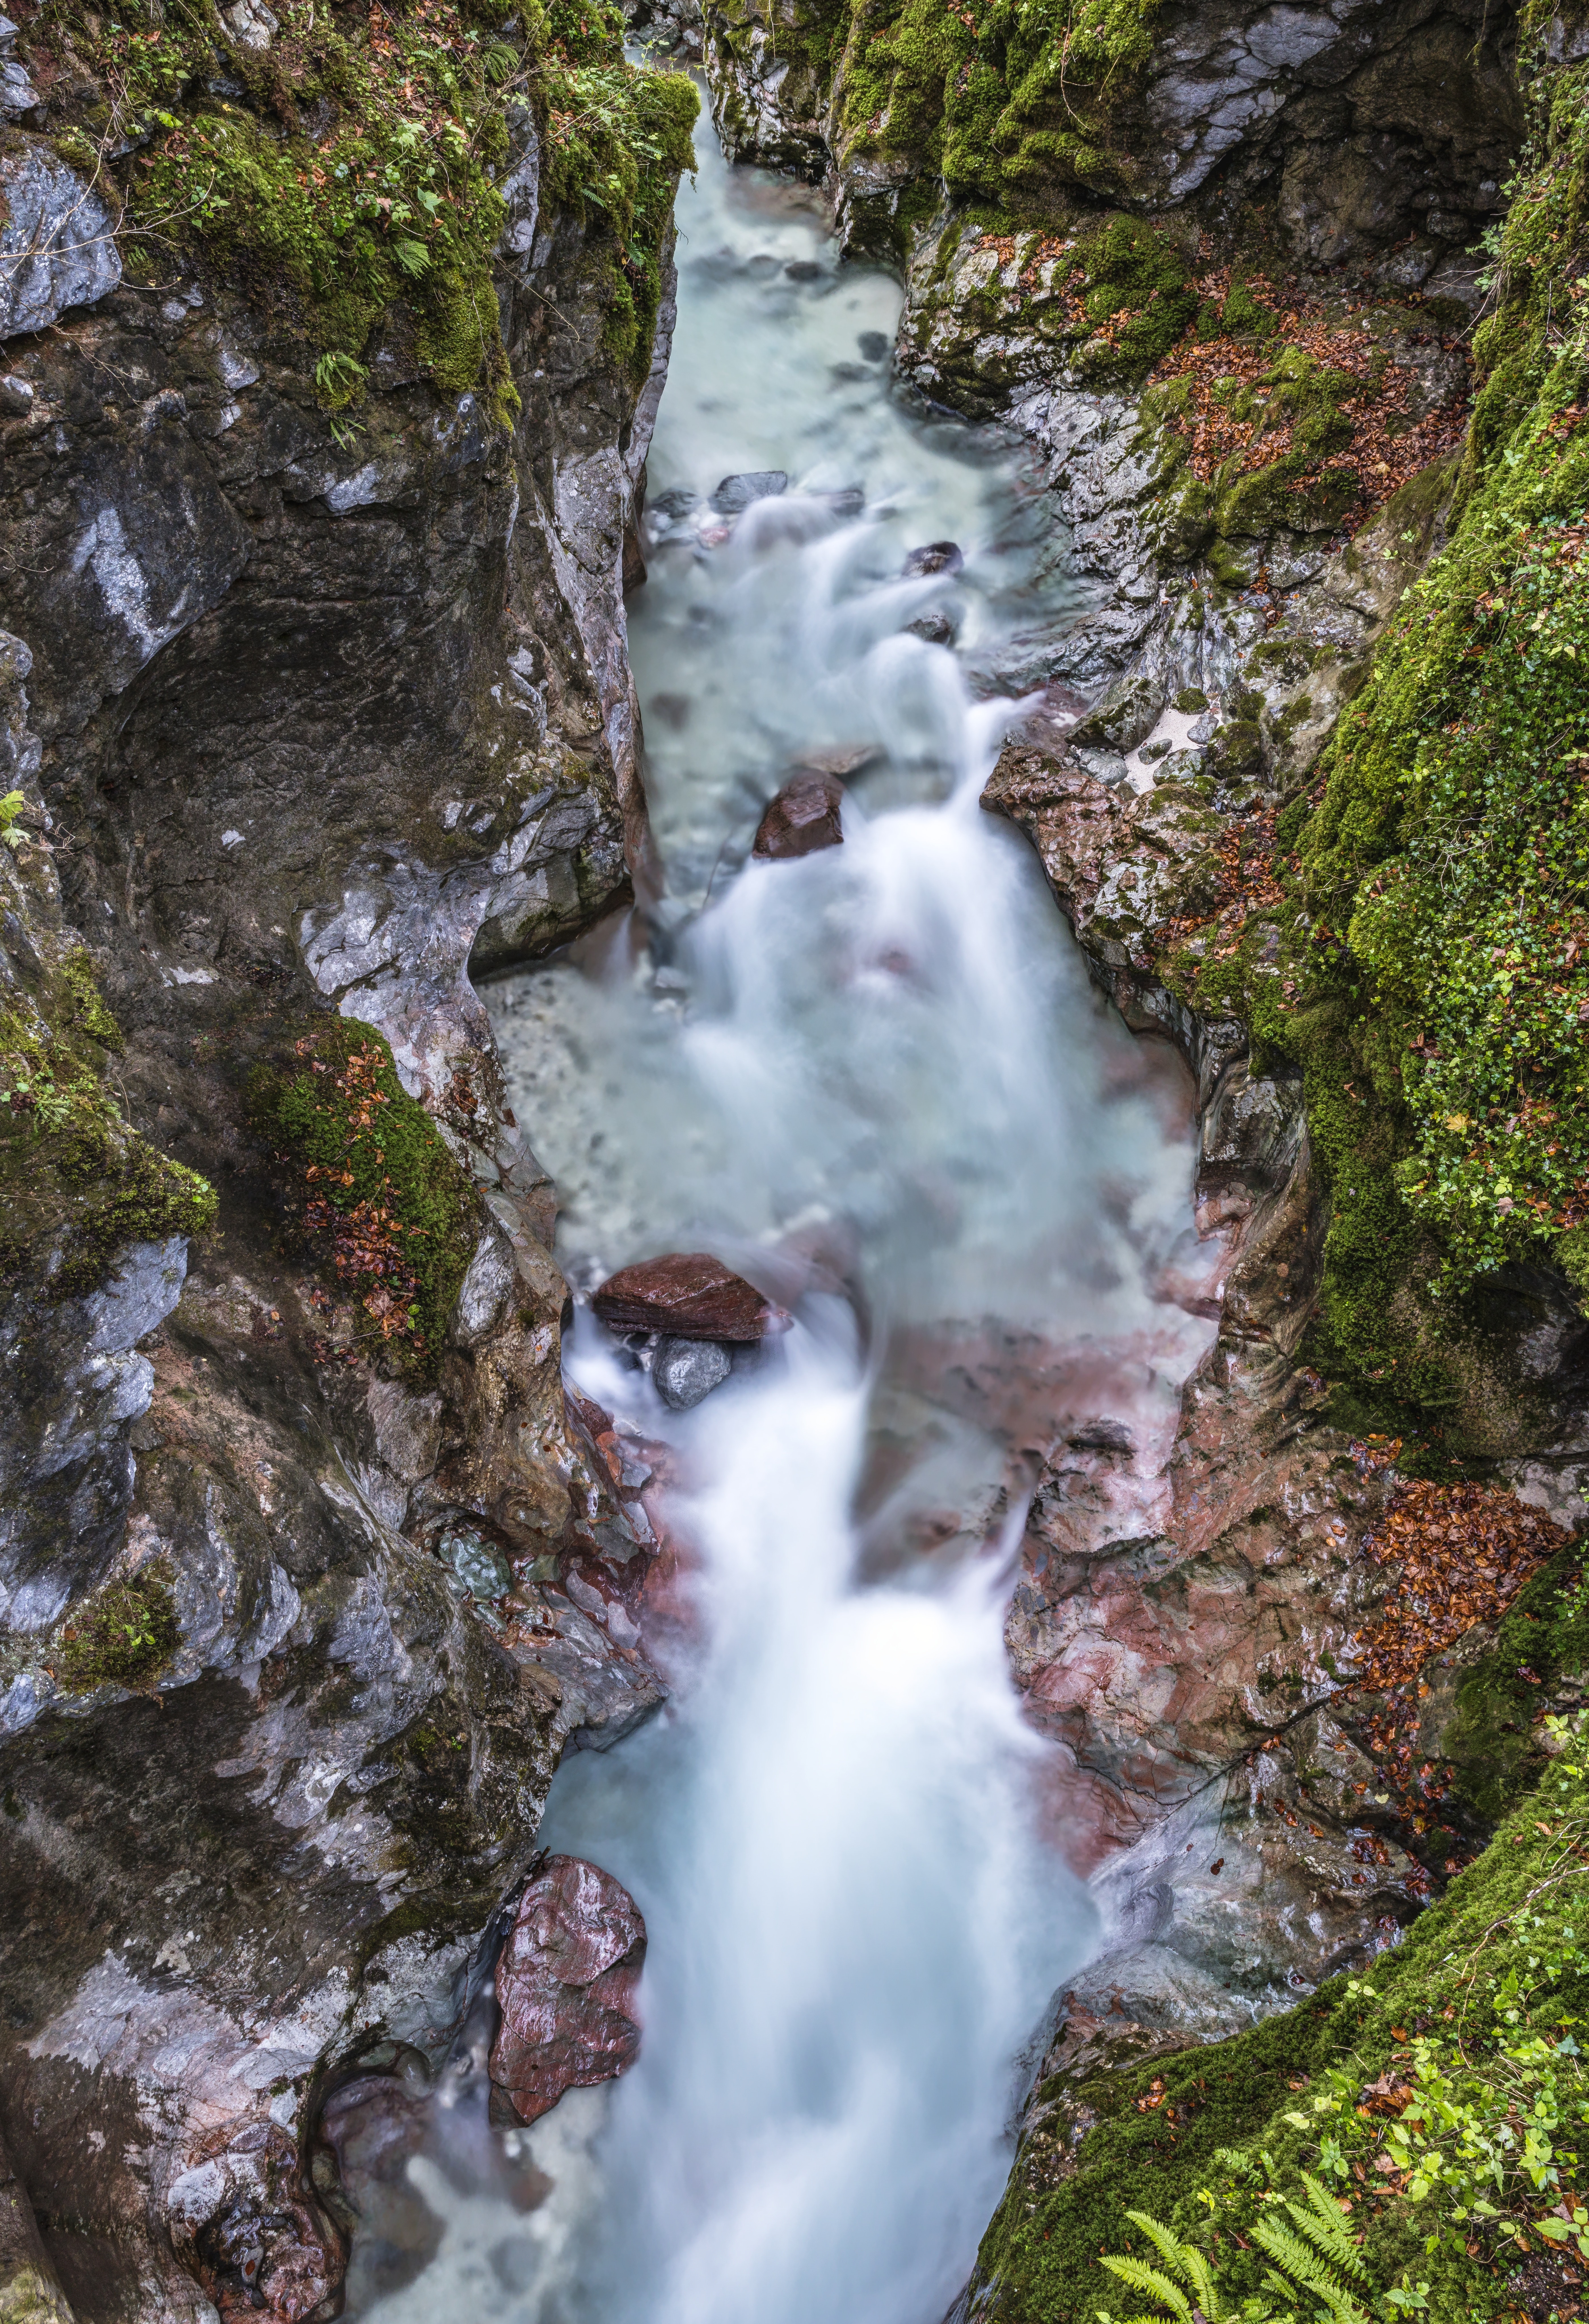
water resources, body of water, waterfall, water, watercourse, nature, stream, natural landscape, nature reserve, creek, ravine, river, rock, fluvial landforms of streams, chute, water feature, rapid, state park, arroyo, formation, mountain river, tributary